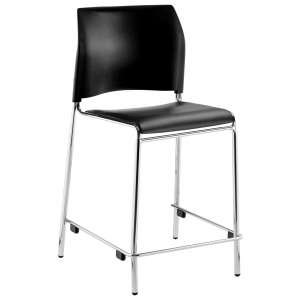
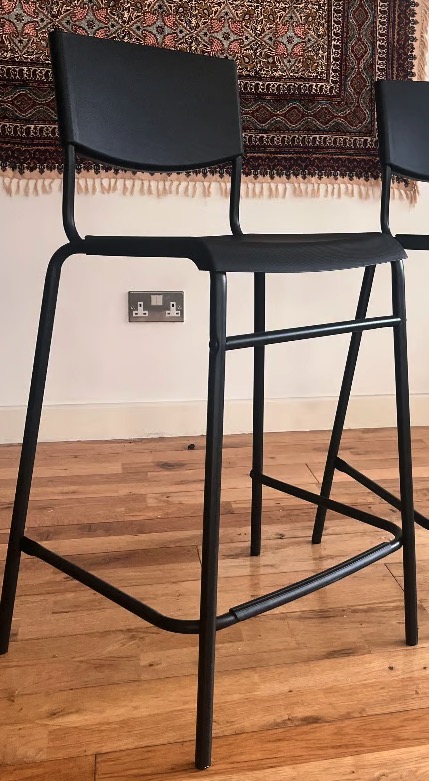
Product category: stool
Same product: no